Das Erste

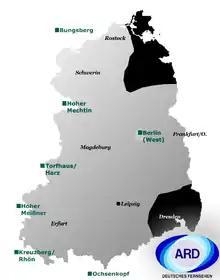
Areas with ARD/Das Erste reception in East Germany in grey with black areas having no reception (often jokingly referred to as "Außer (except) Rügen und Dresden"), and broadcasting transmitters near the inner German border

On 15 December 1990,following the reunification, programming from ARD was distributed by Deutsche Post of the GDR for the first time. The GDR-transmitters were later taken over by the Bundespost and merged organizationally with the West German transmitters. The transmitters of the Bundespost were transferred to Deutsche Telekom in 1995, and then in turn to T-Systems in 2000.